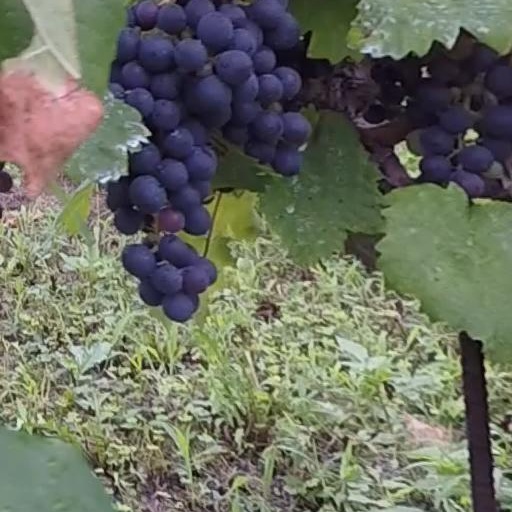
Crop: grape